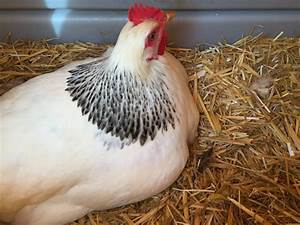
Label: gallina